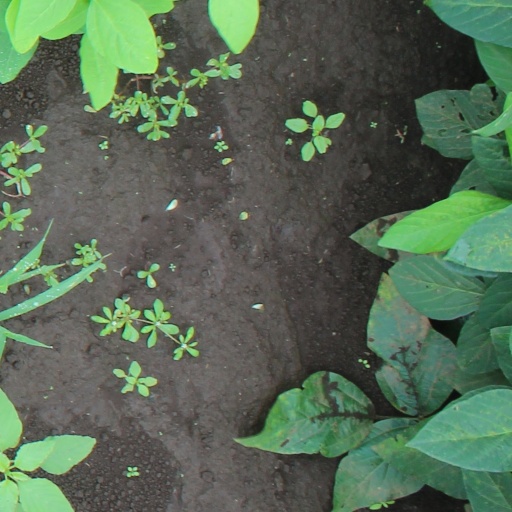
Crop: soybean